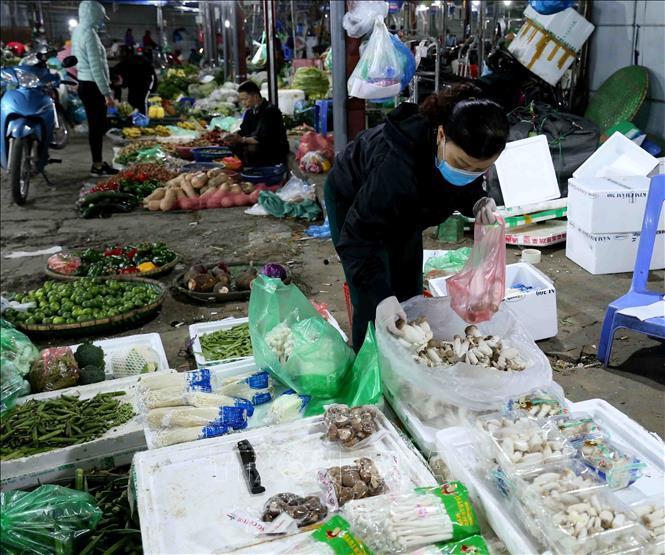
cô gái mặc áo phao màu xanh đang mua hàng của người đàn ông mặc áo màu đen